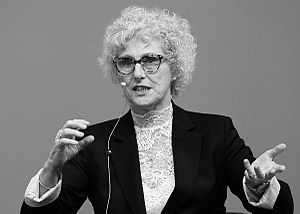
Vibeke Marx
Vibeke Marx under BogForum i 2016.
Vibeke Marx - dansk forfatter under Bogforum 2016 i København"
Vibeke Marx er en dansk forfatterinde, af både romaner, noveller og børnebøger.